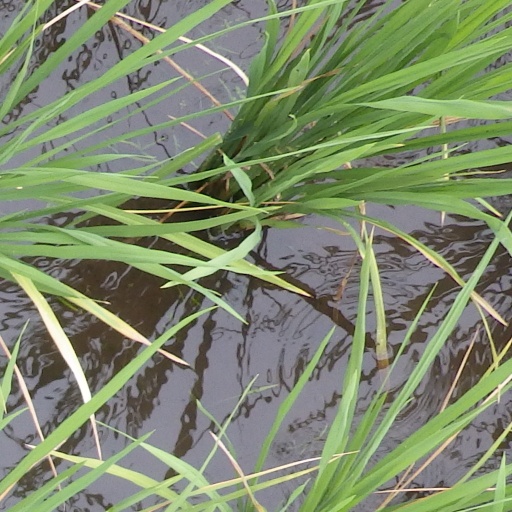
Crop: rice